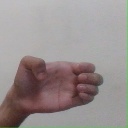
अक्षर: ख